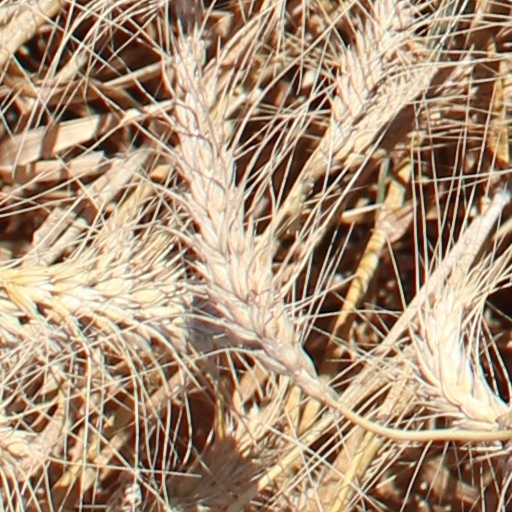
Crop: wheat